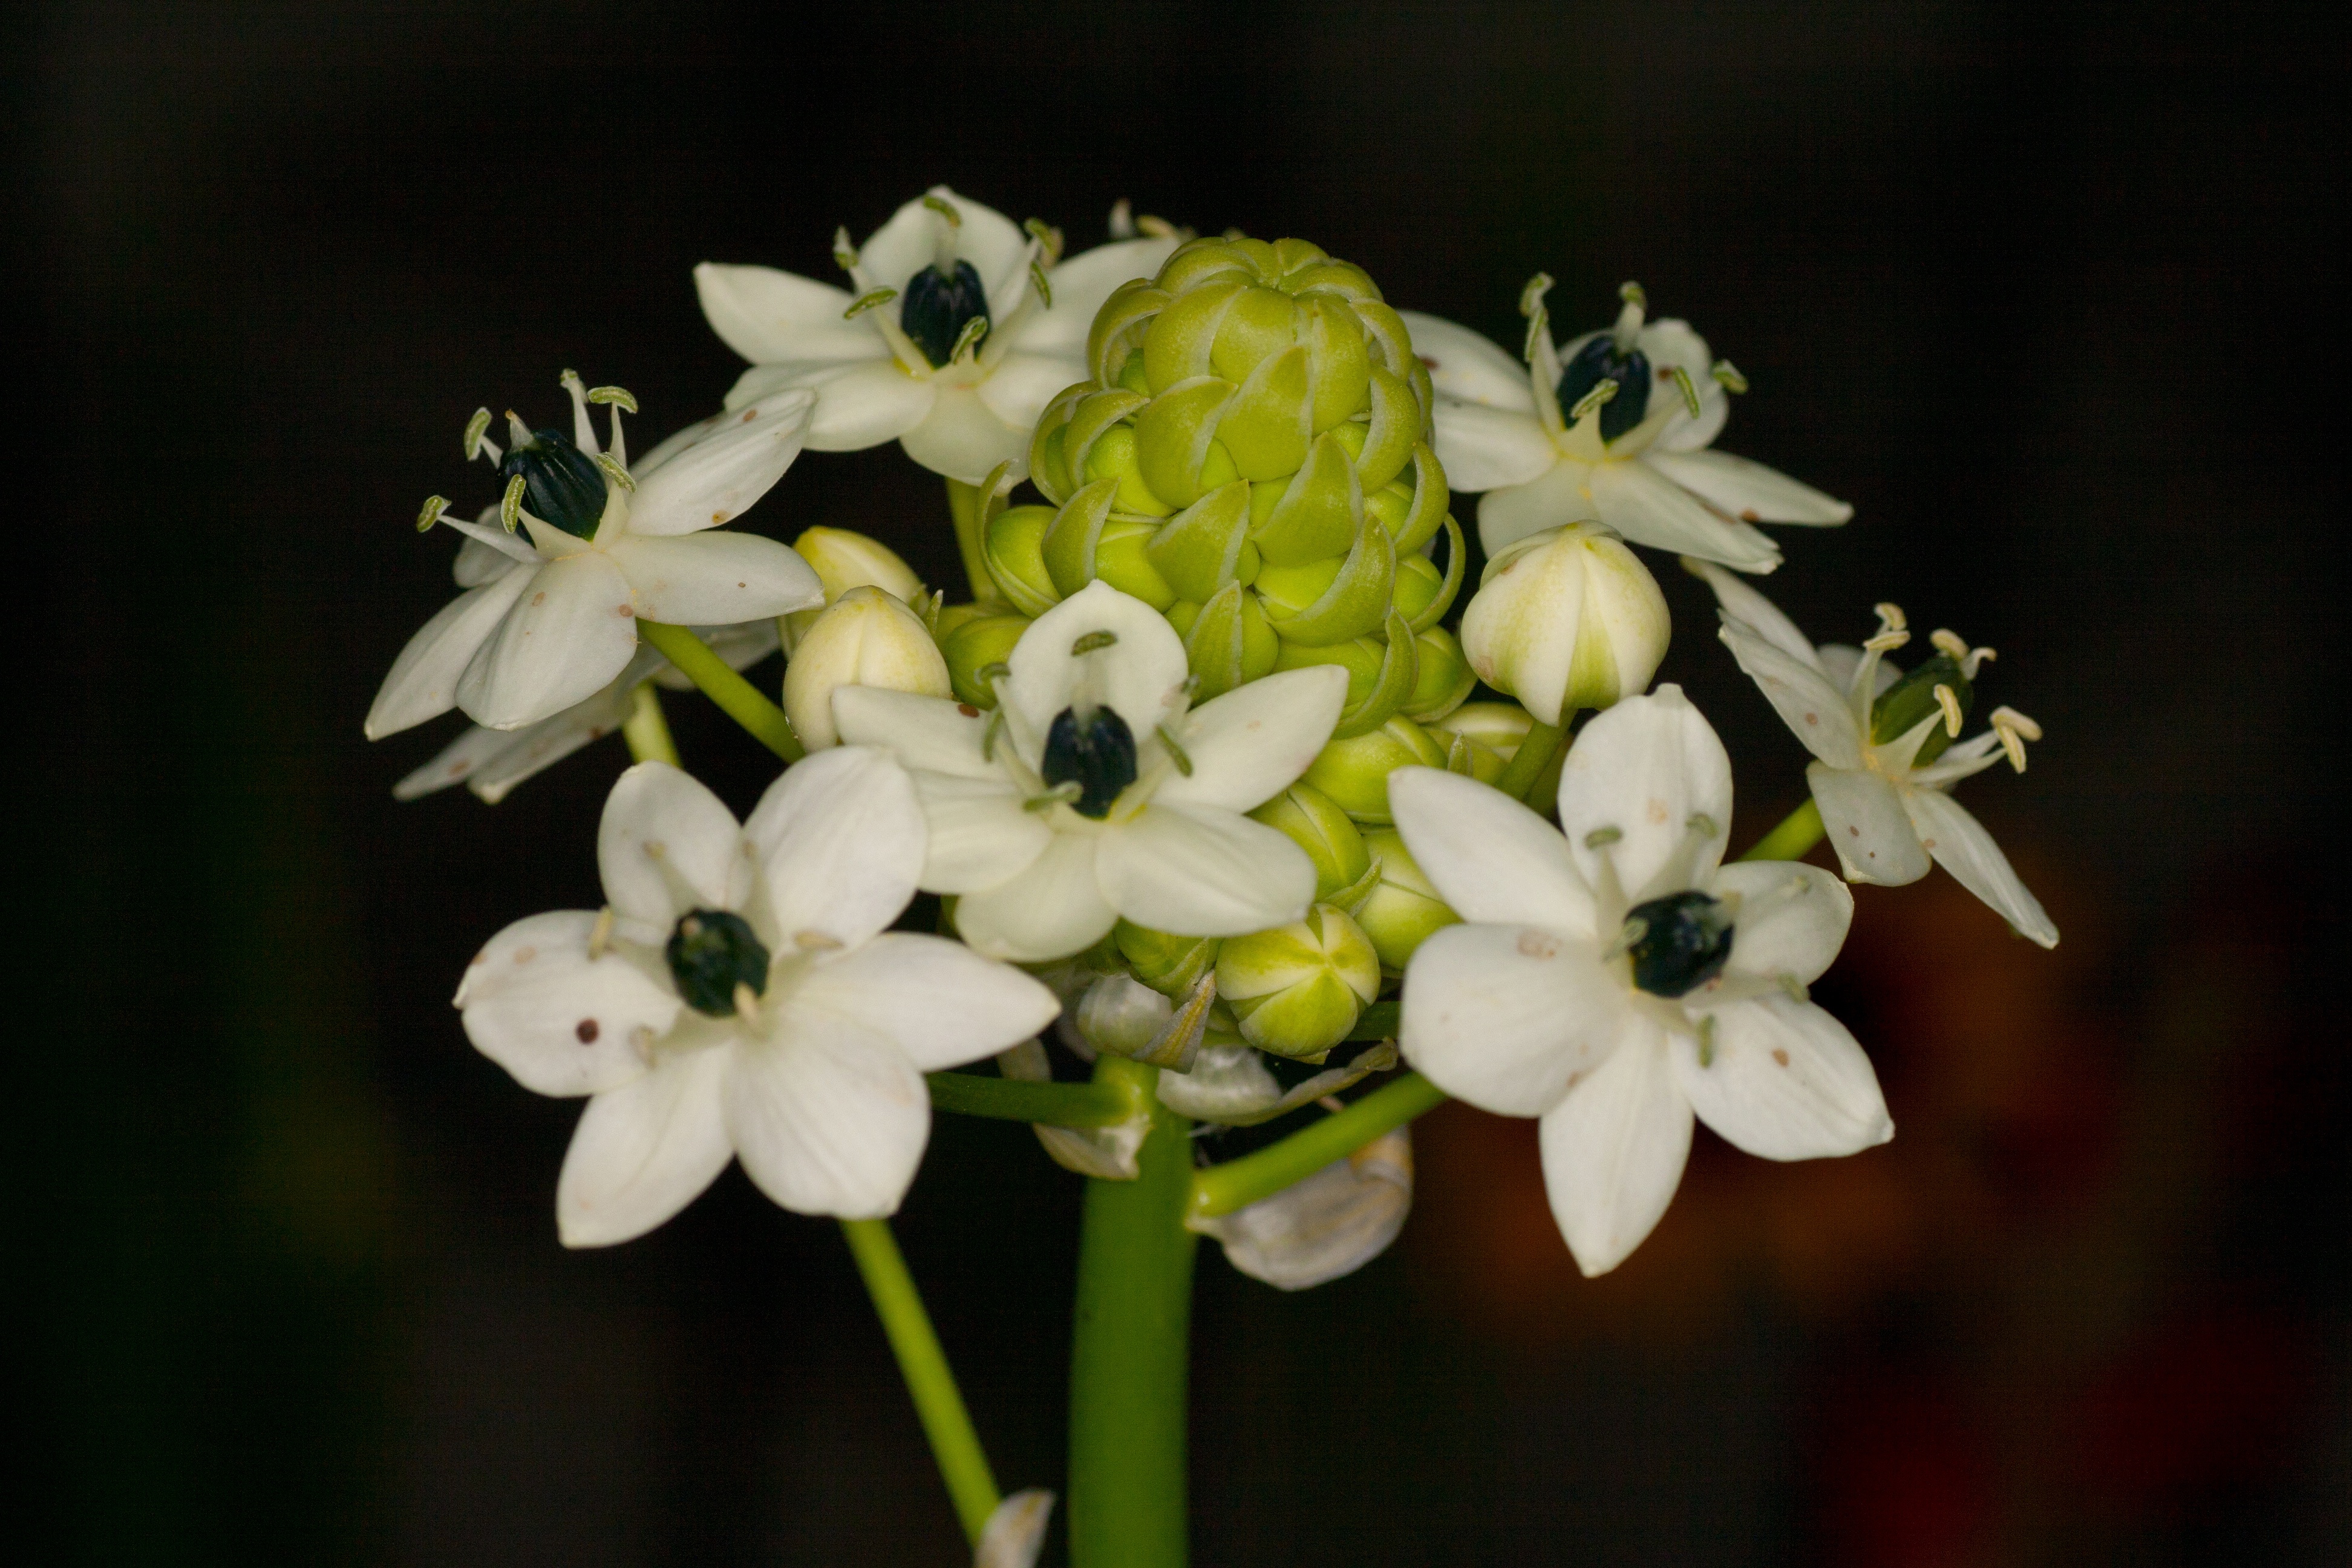
blossom, plant, white, photography, flower, petal, green, macro, botany, yellow, flora, wildflower, close up, lily, floristry, macro photography, blossomed, jasmine, flowering plant, lily family, plant stem, land plant